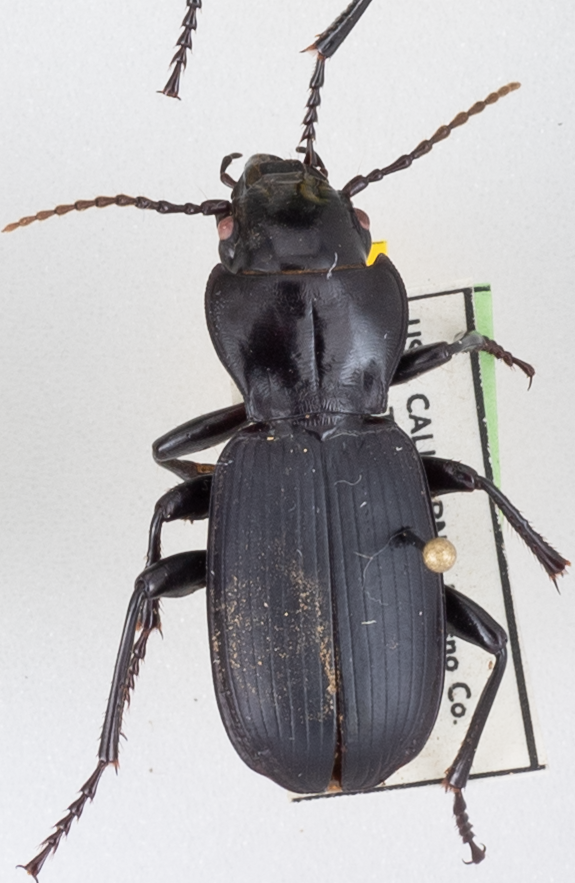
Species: Pterostichus lama
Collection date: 2021-07-21
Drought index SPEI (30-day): -2.09
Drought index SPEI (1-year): -2.09
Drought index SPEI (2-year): -2.09